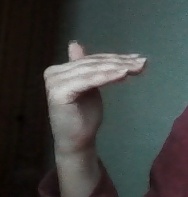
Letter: khaa